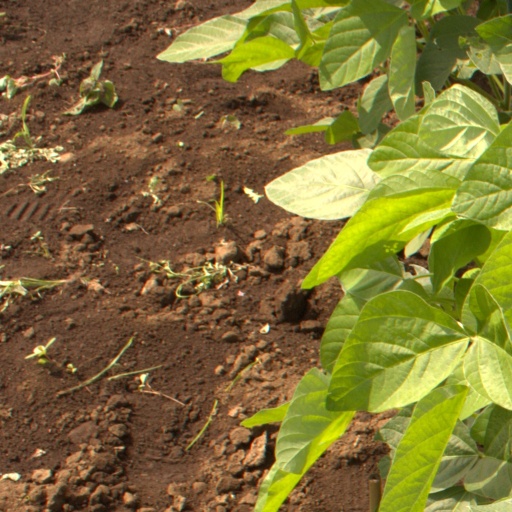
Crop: soybean